Home video

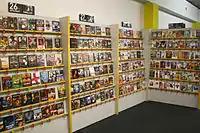
Movie boxes on display at a video rental store

During the 1980s, video distributors gradually realized that many consumers did want to build their own video libraries, and not just rent, if the price was right. Rather than sell a few thousand units at a wholesale price of $70 into the rental channel, video distributors could sell hundreds of thousands of units at a wholesale price of $15-20 into the retail "sell-through" channel. By "slashing prices and making up in volume what it loses in margin", "The New York Times" reported in 1983, Paramount Pictures had two of the top three best-selling videotapes and six of the top 20 rentals.